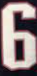
Number: 6